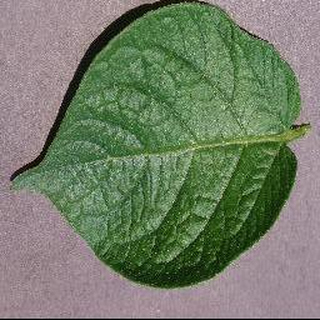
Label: healthy_potato